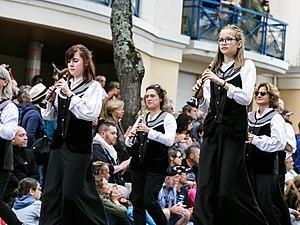
Festival Interceltique de Lorient 2017 - Grande parade des nations celtes - Bagad Dor Vras (Argentré-du-Plessis)
Argentré-du-Plessis est une commune française située dans le département d'Ille-et-Vilaine en région Bretagne, peuplée de 4 396 habitants.